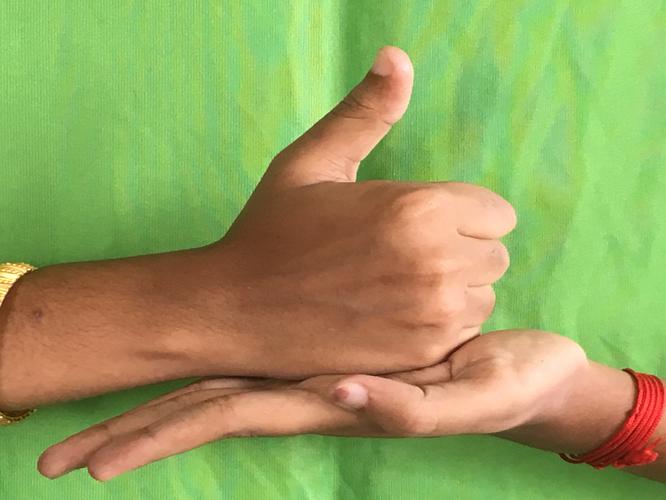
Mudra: Shivalinga
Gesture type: double_hand